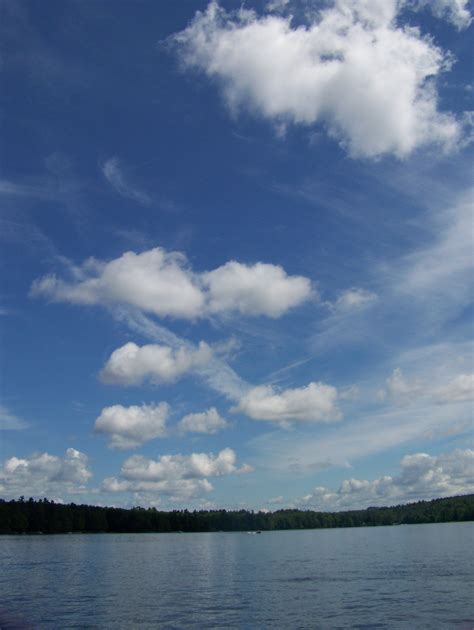
Weather: cloudy or overcast